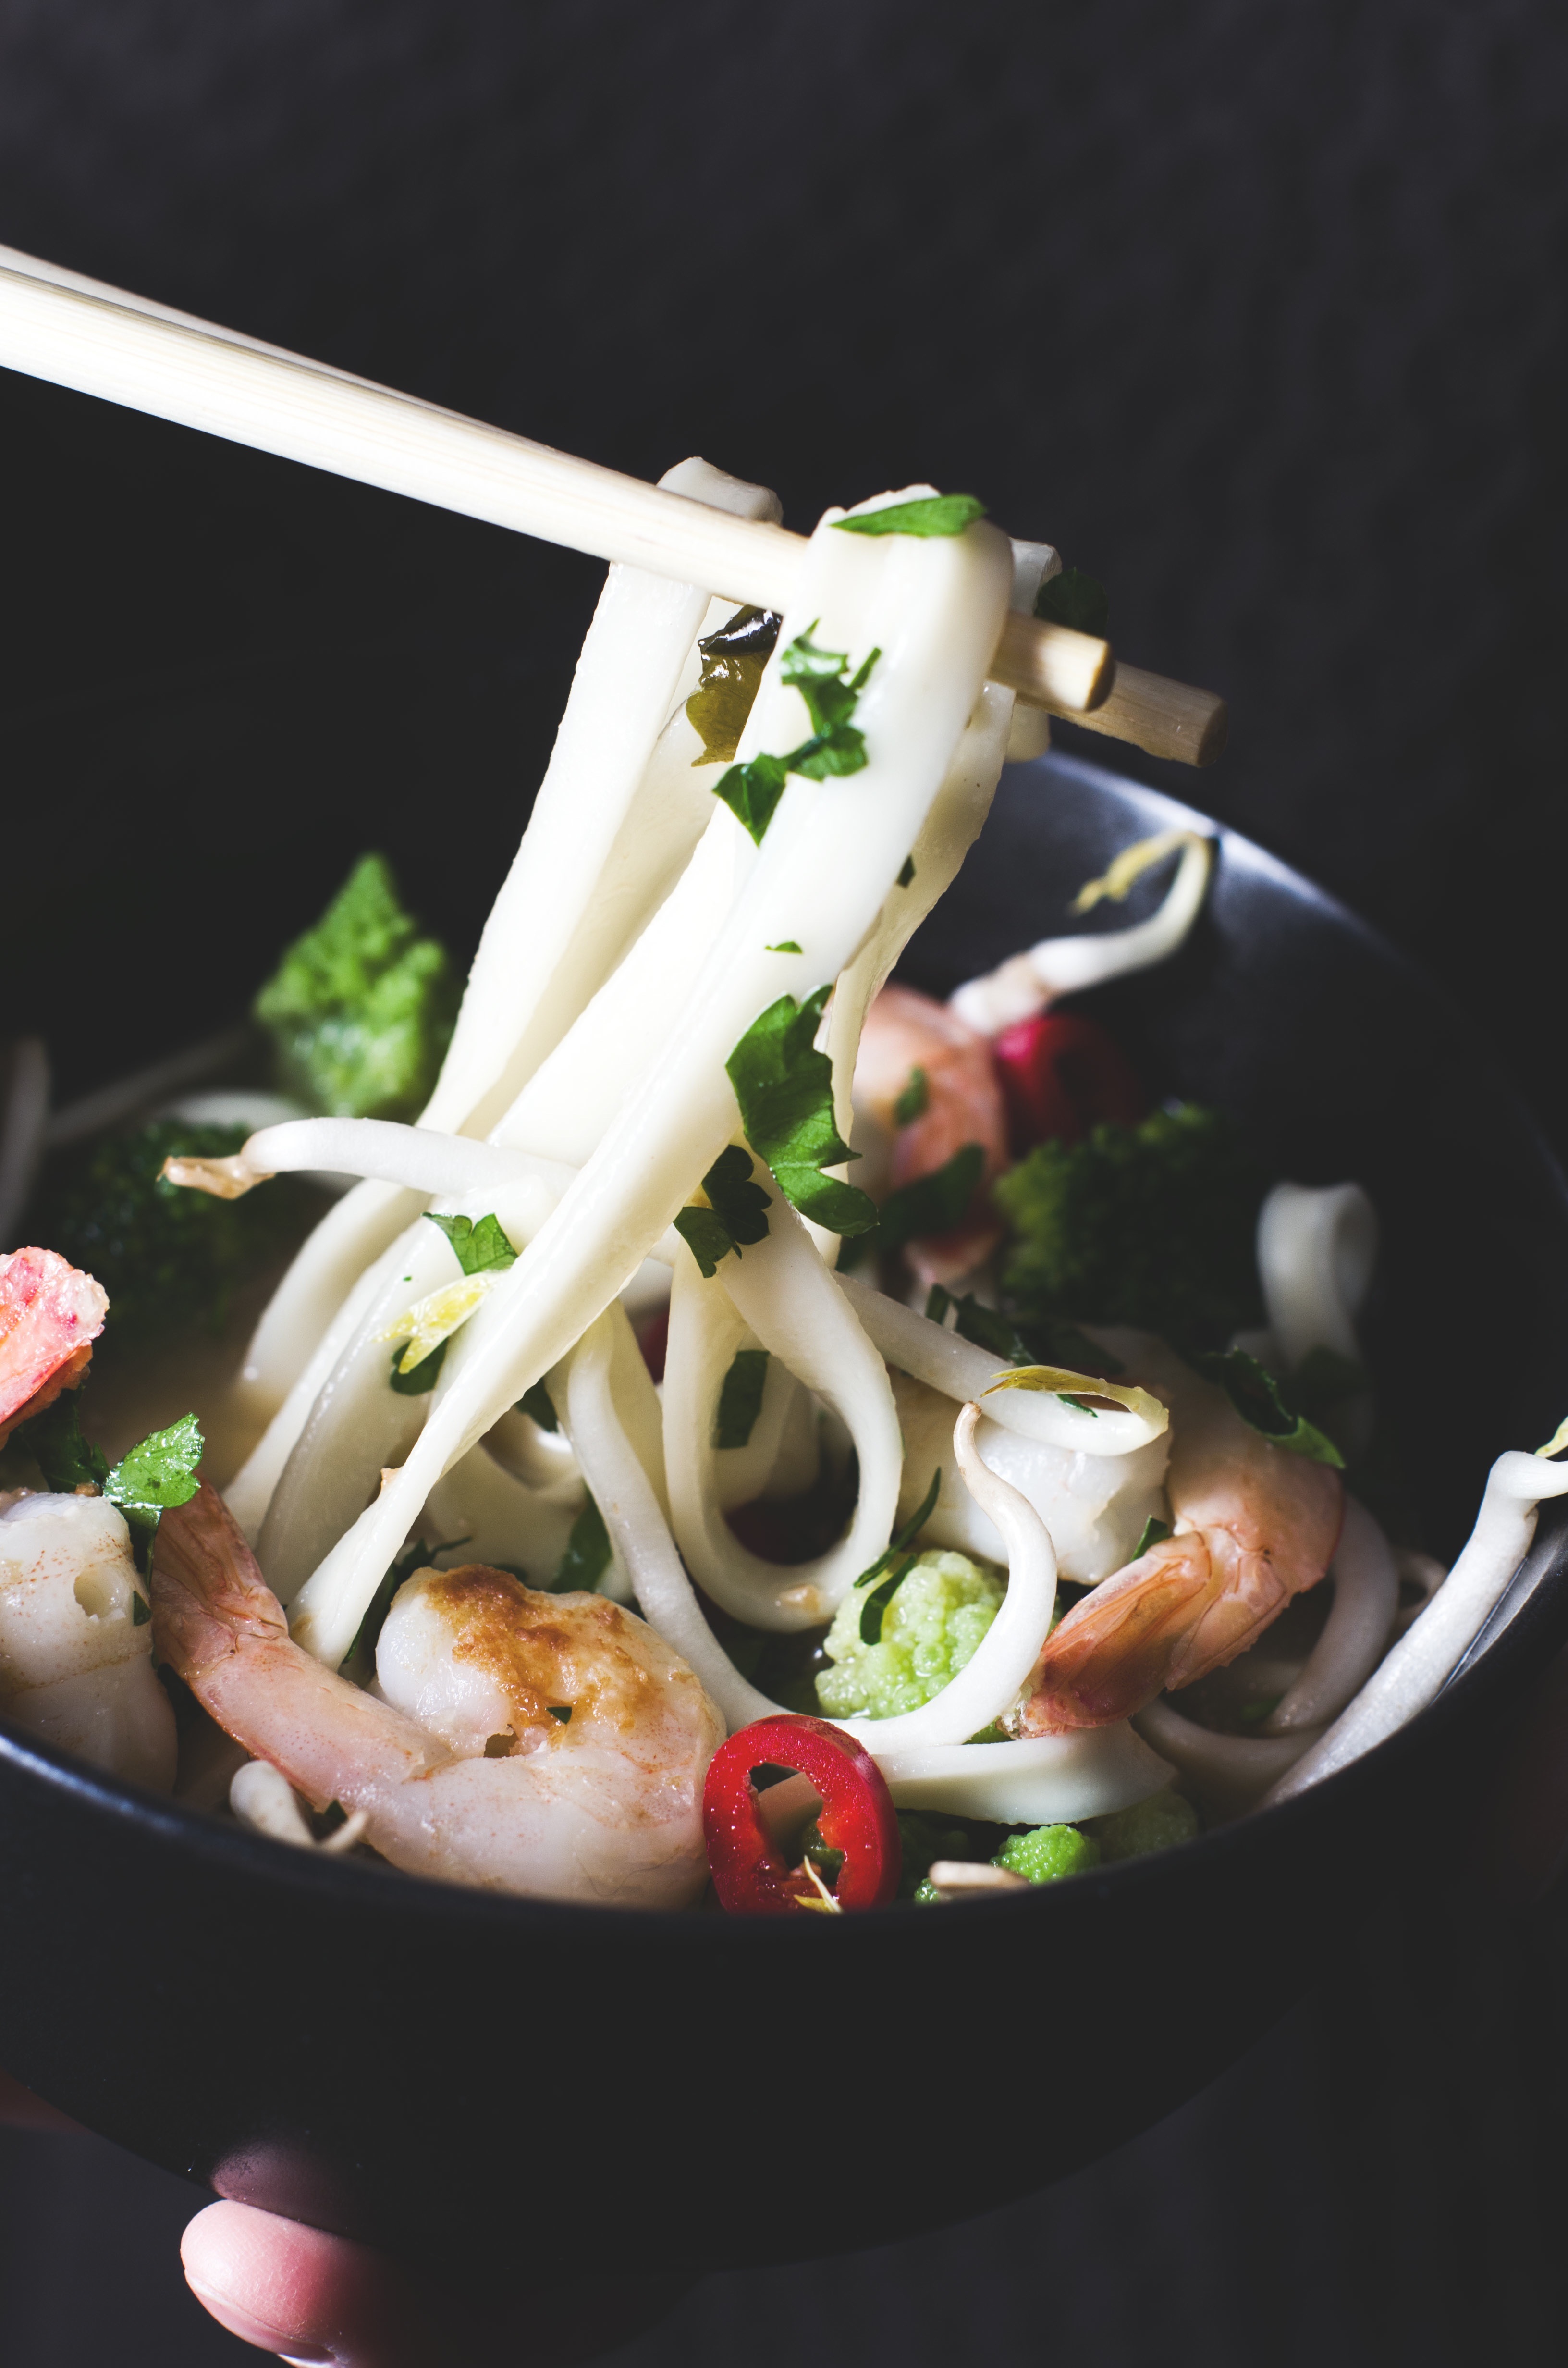
asian, dish, meal, food, cooking, produce, seafood, eat, lunch, cuisine, pasta, cook, asian food, noodles, cooked, dinner, china, oriental, traditional, chopsticks, sense, chinese noodles